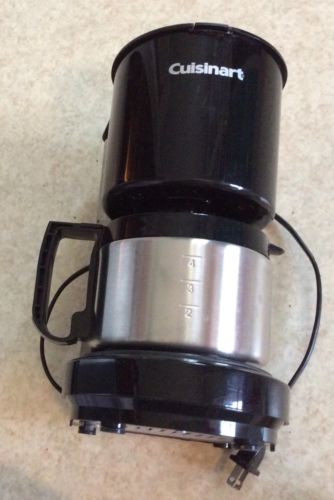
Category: coffee maker